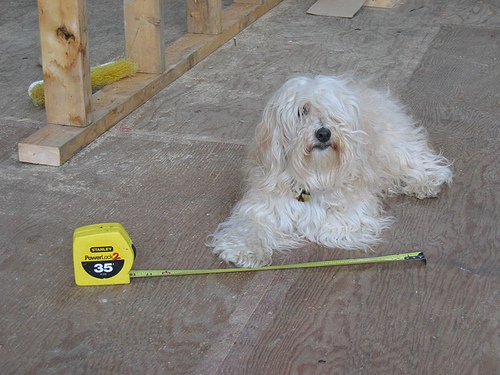
Animal: dog
Breed: havanese